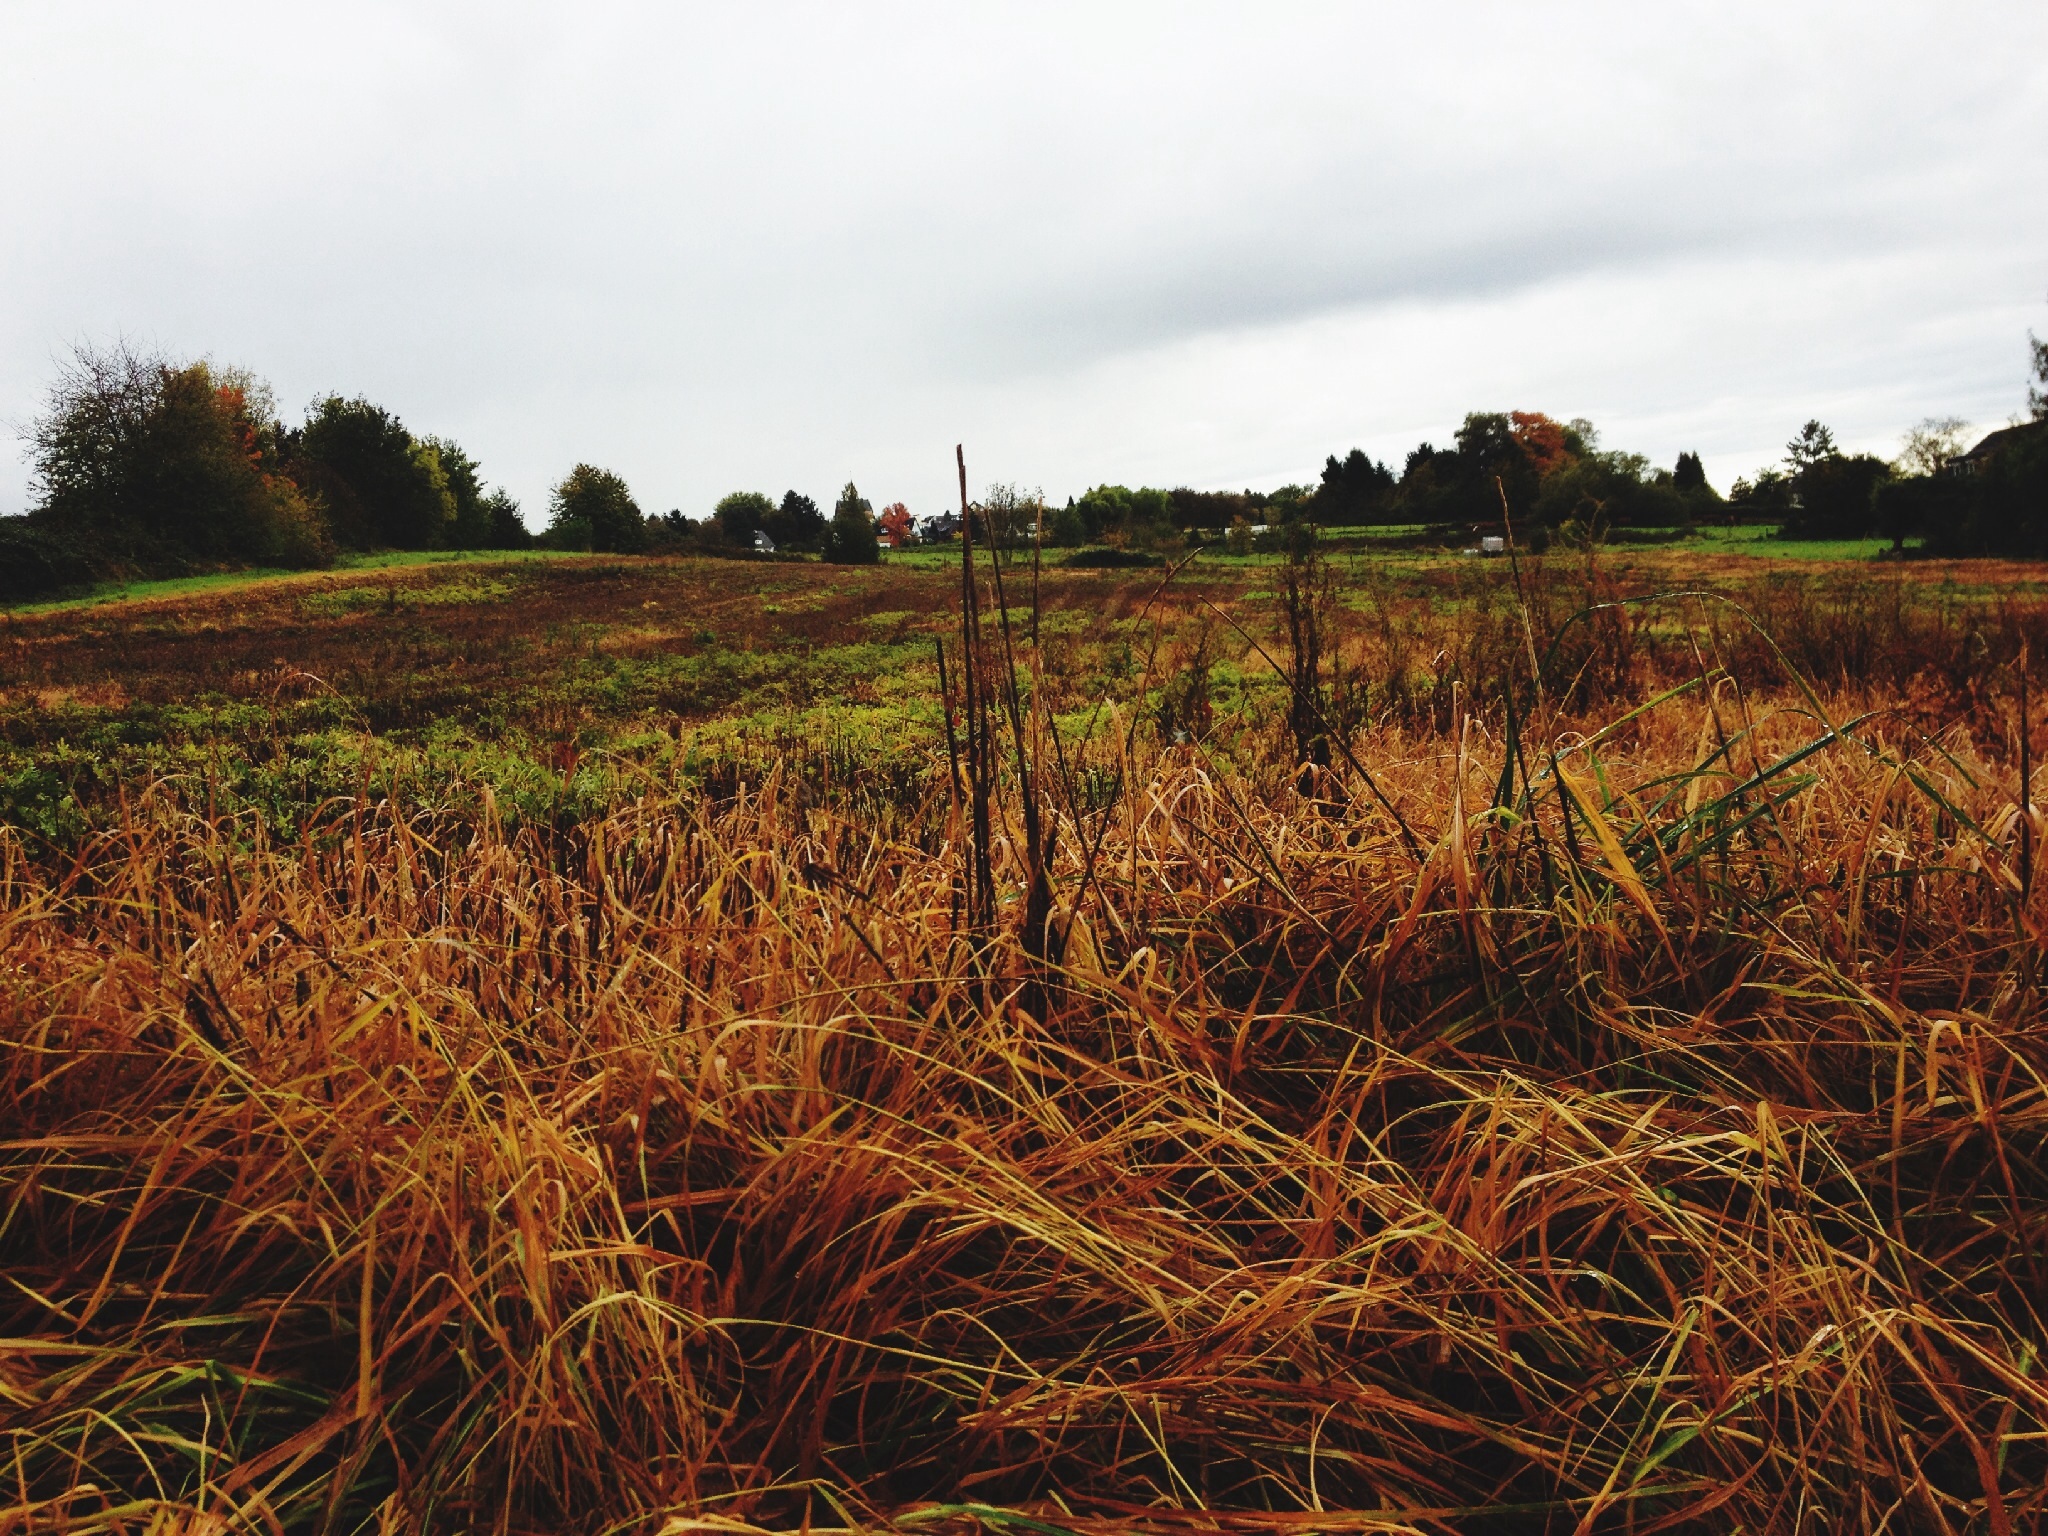
landscape, tree, nature, grass, marsh, plant, field, farm, meadow, prairie, morning, leaf, hill, dry, harvest, crop, pasture, autumn, brown, soil, agriculture, plain, clouds, grassland, straw, grey sky, wetland, habitat, ecosystem, arable, rural area, natural environment, grass family